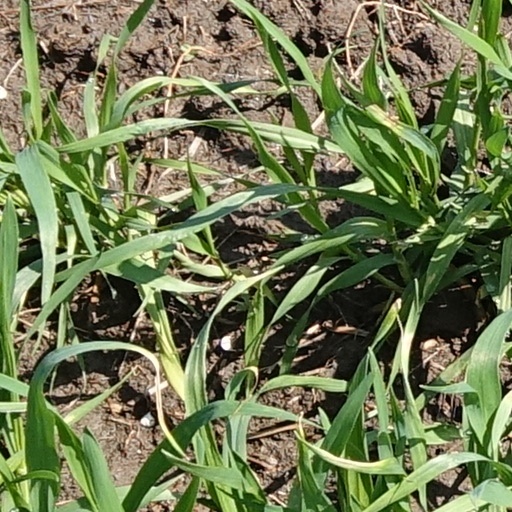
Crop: wheat